Markus Lanz

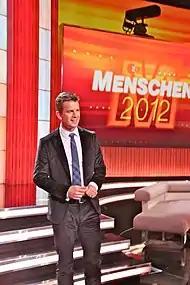
Lanz presenting "Menschen 2012"

In 1992, Lanz started a two-year trainee program at "Radio Hamburg" in Hamburg. In 1995, he became the news announcer at the regional TV station RTL North, and in 1997, started as presenter of a regional evening news show in Schleswig-Holstein.